Lars Spuybroek

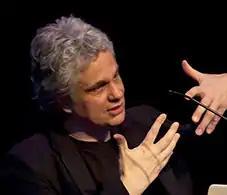
Lars Spuybroek

Lars Matthias M. Spuybroek (born September 16, 1959, Rotterdam) is a Dutch architect and theorist who lives and works in Atlanta, where he is professor of architecture.